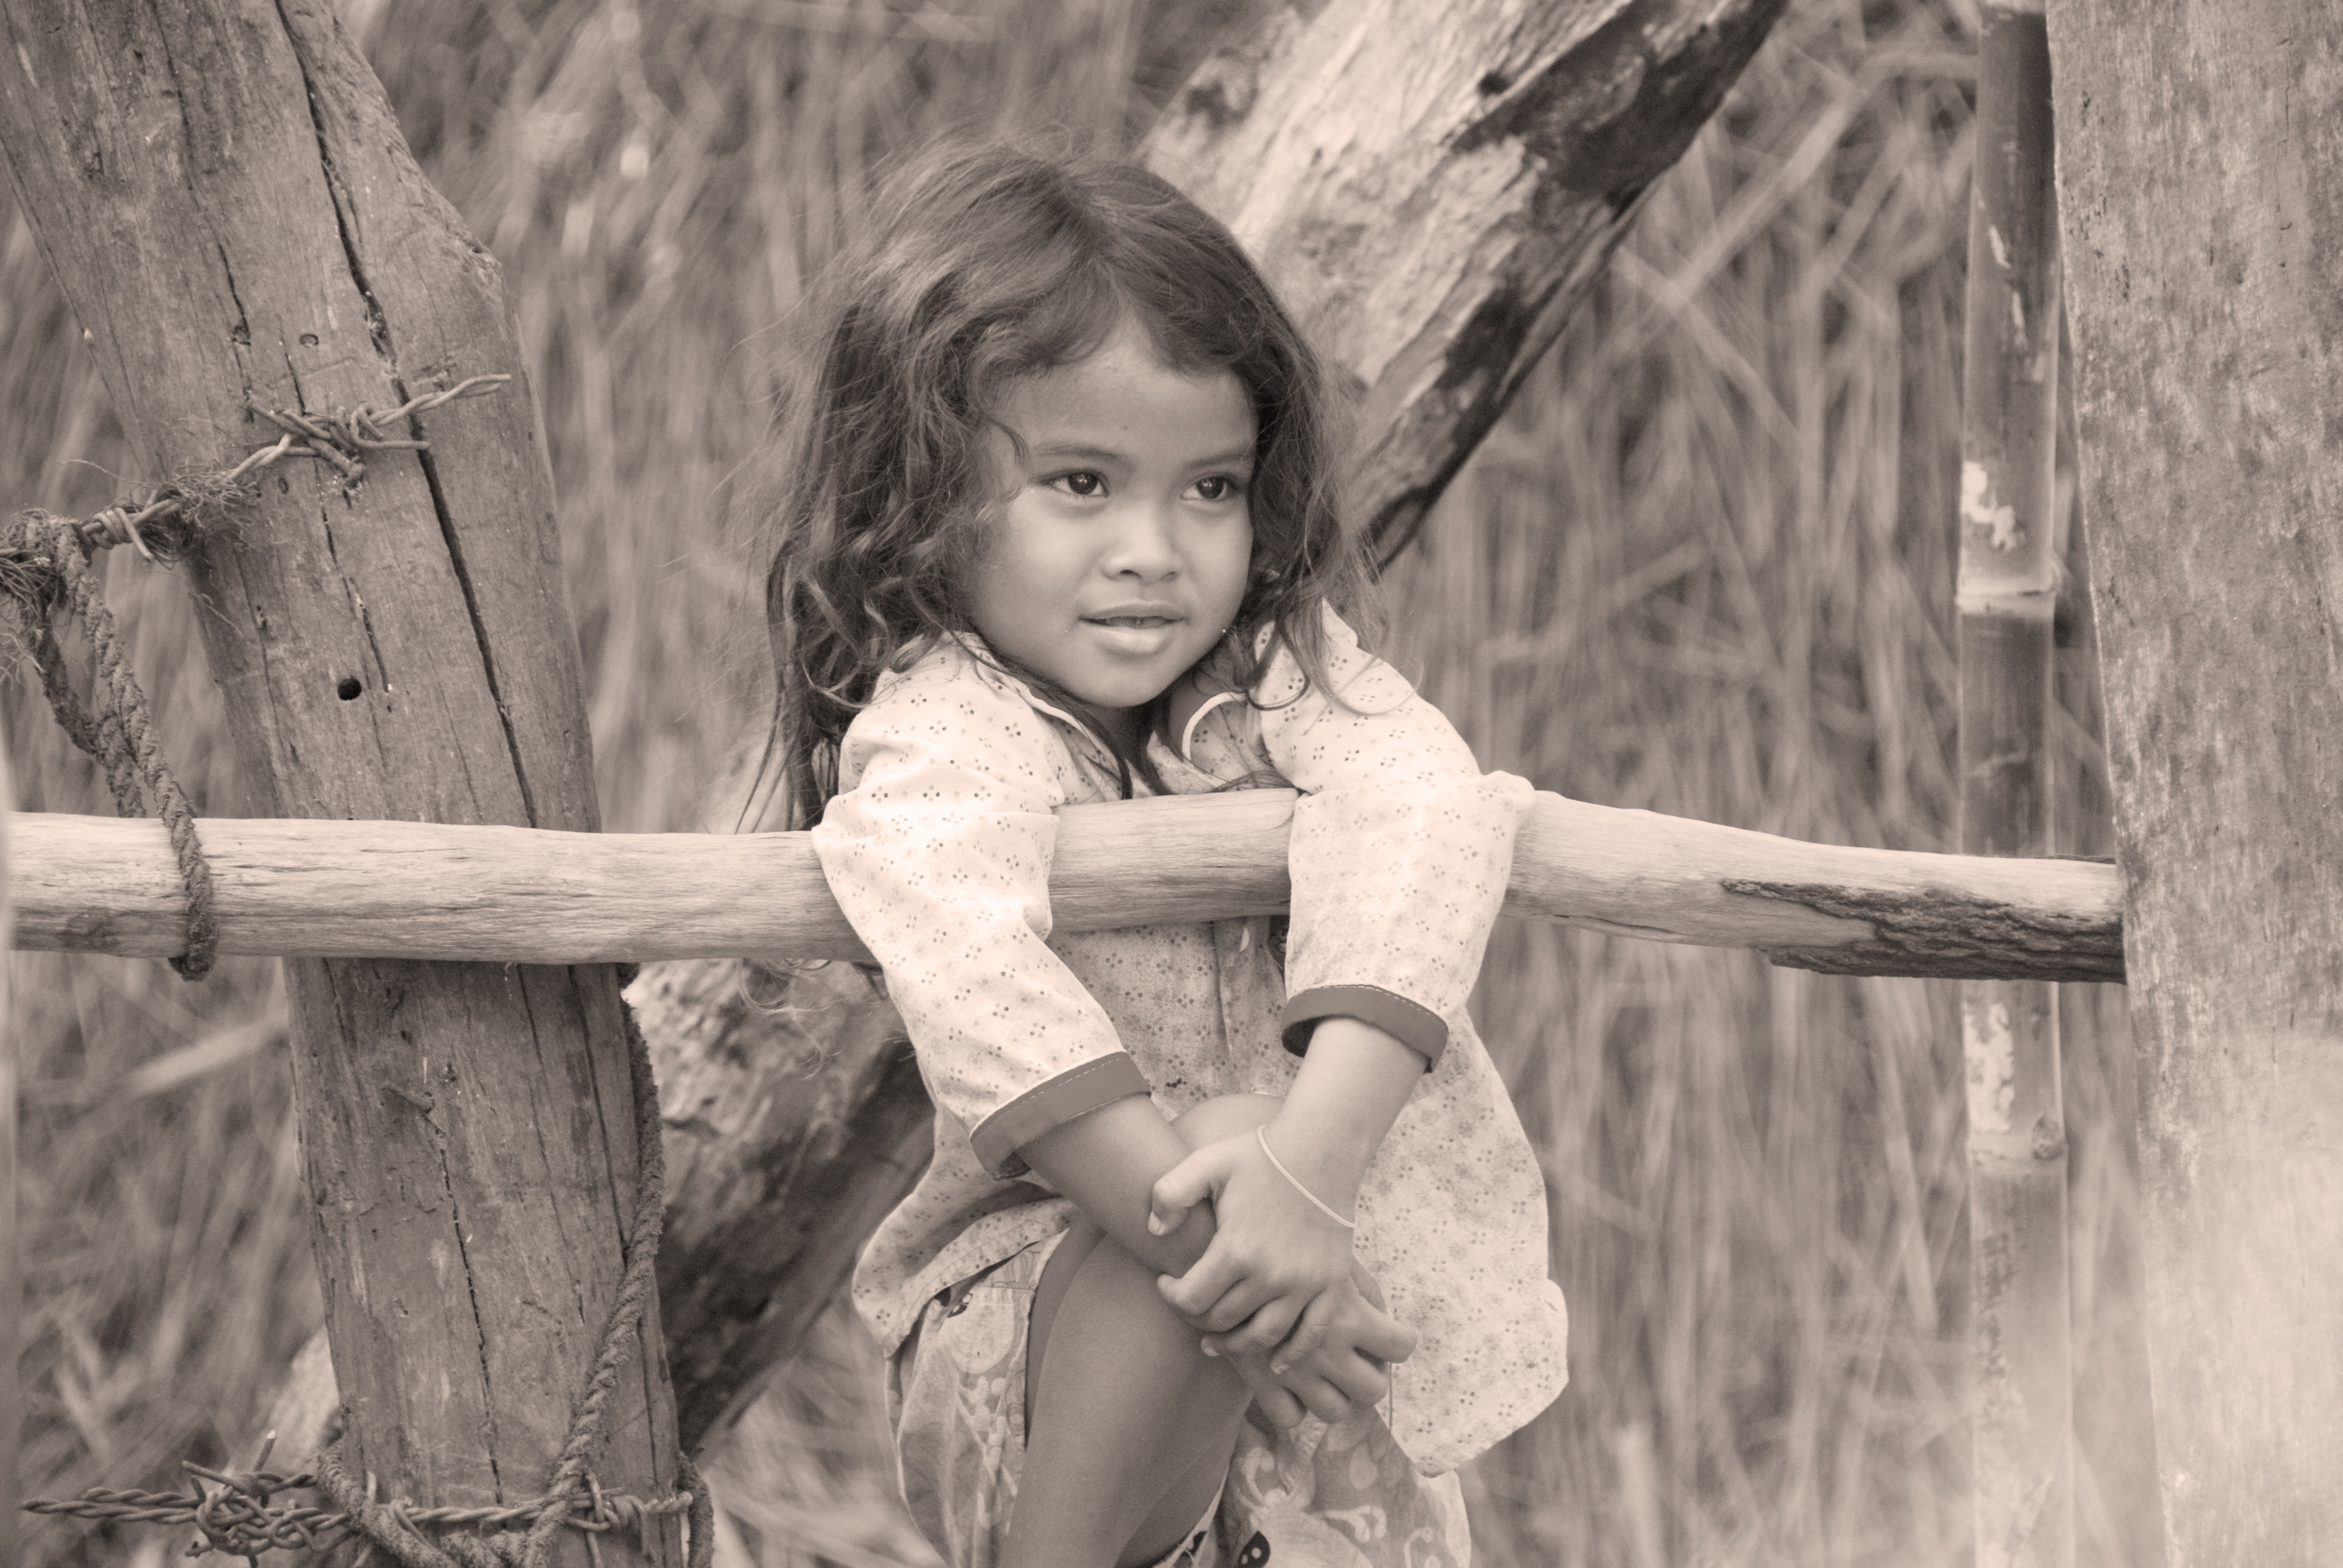
person, black and white, people, girl, photography, portrait, spring, sitting, child, monochrome, photograph, beauty, photo shoot, kambotscha, monochrome photography, portrait photography, human positions